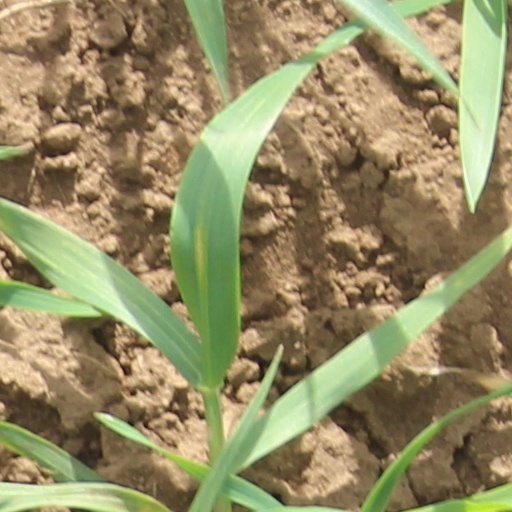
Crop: wheat